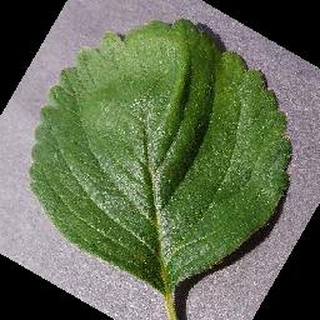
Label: healthy_strawberry